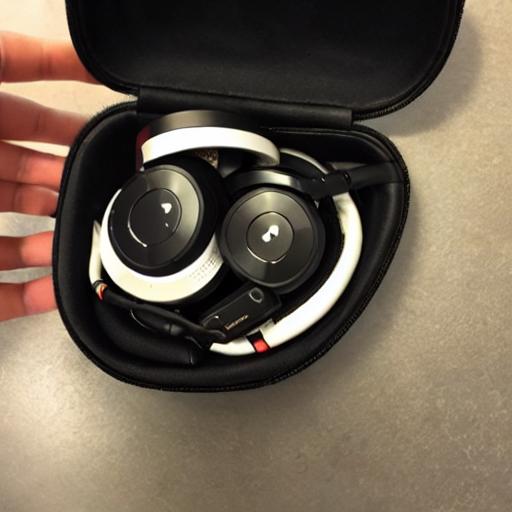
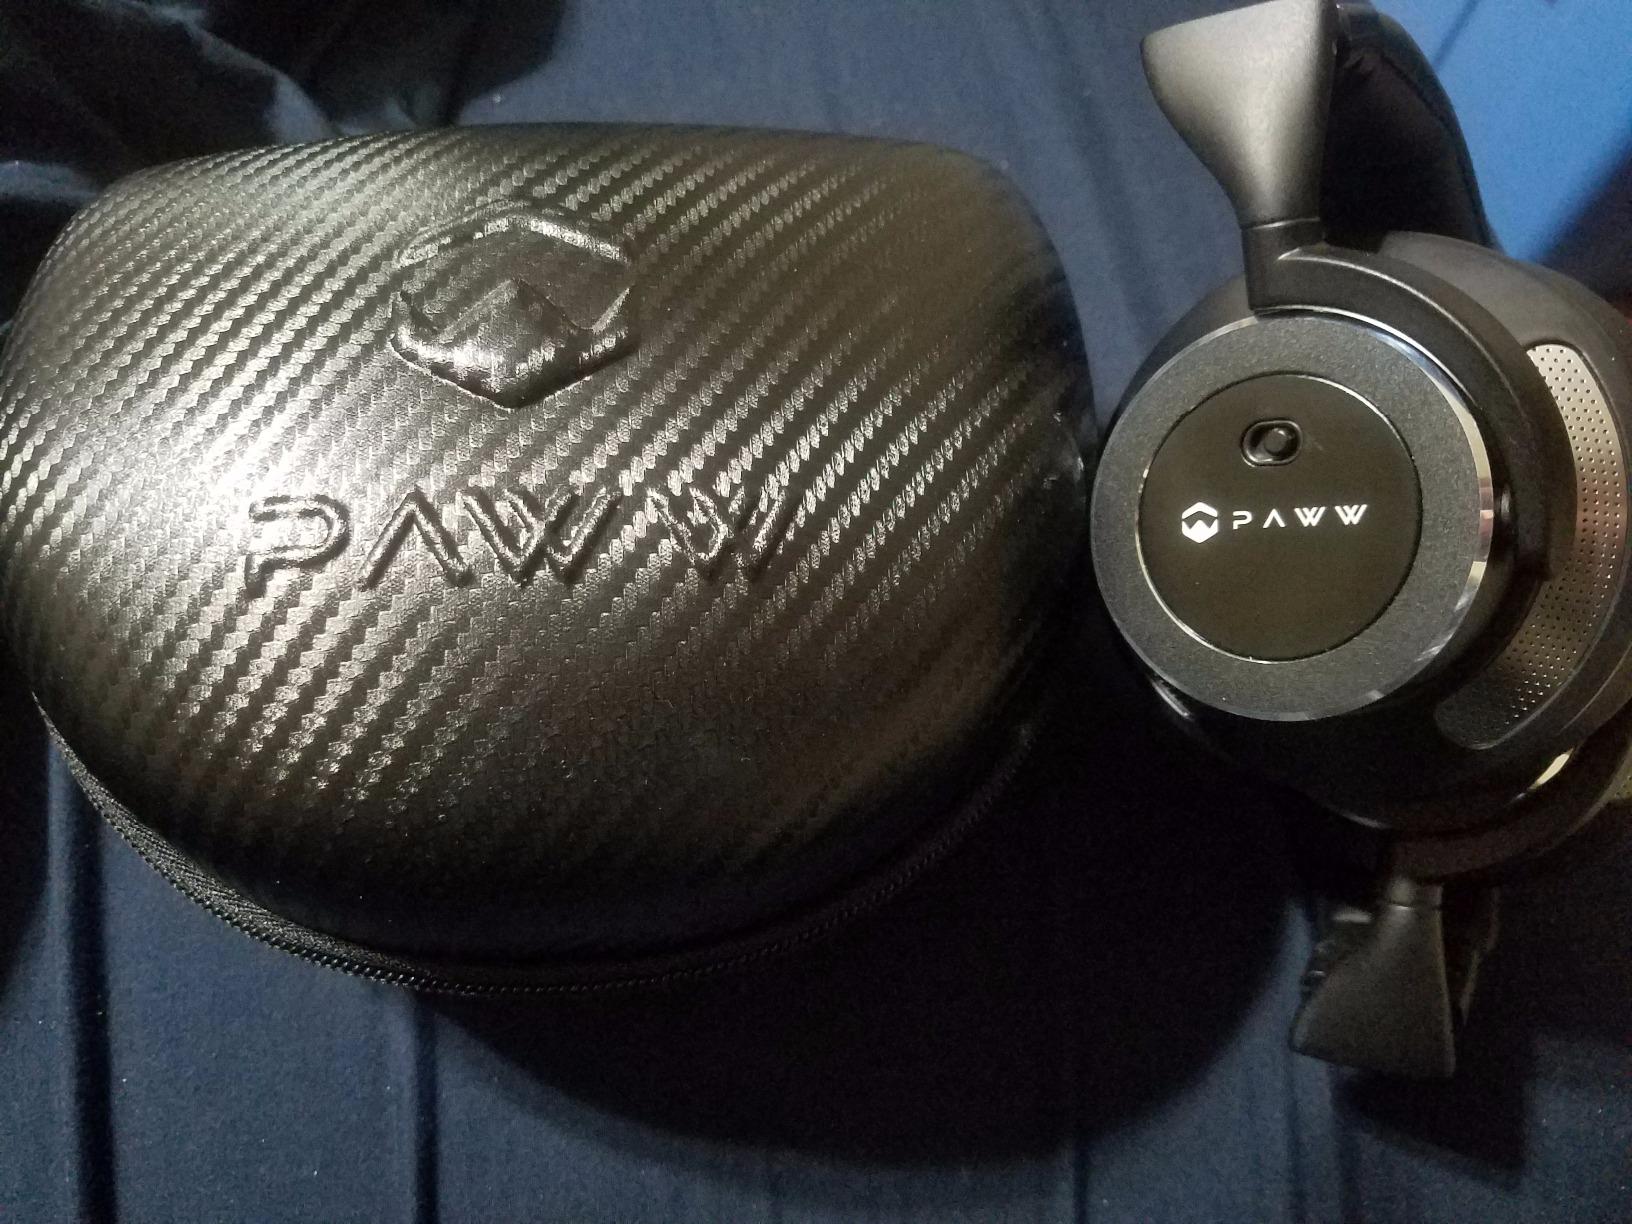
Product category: headphones
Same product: no